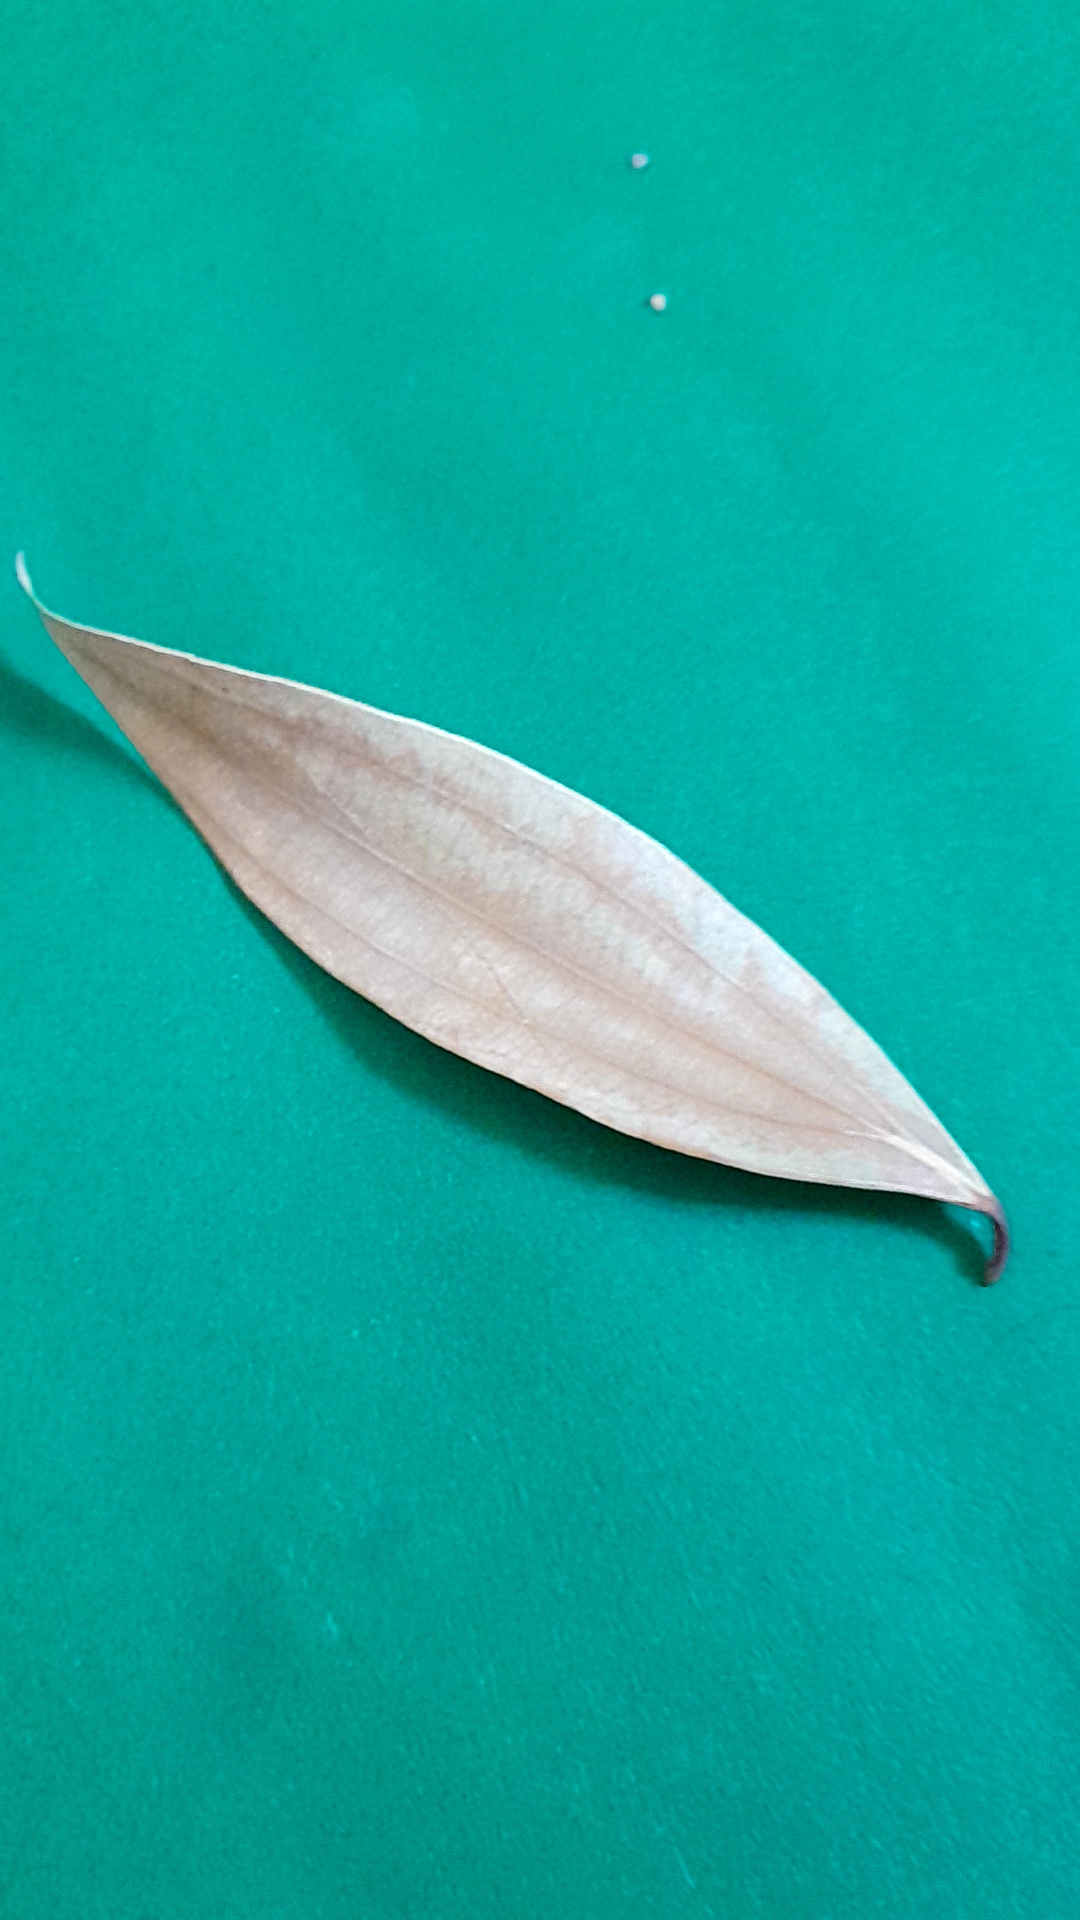
Label: Dry Leaf